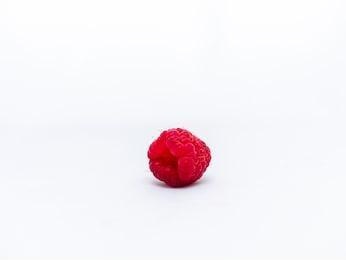
Label: raspberry